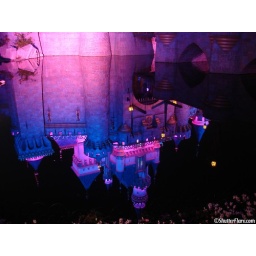
Reflection of the castle in the water below